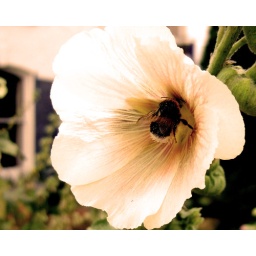
Some random flower in front of my bro's house in cambridge... i guess some wild flower